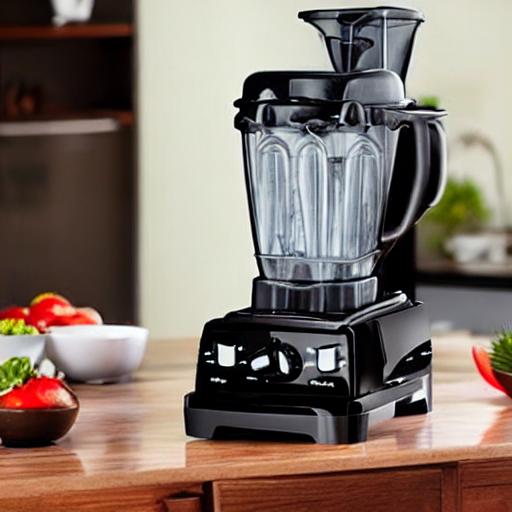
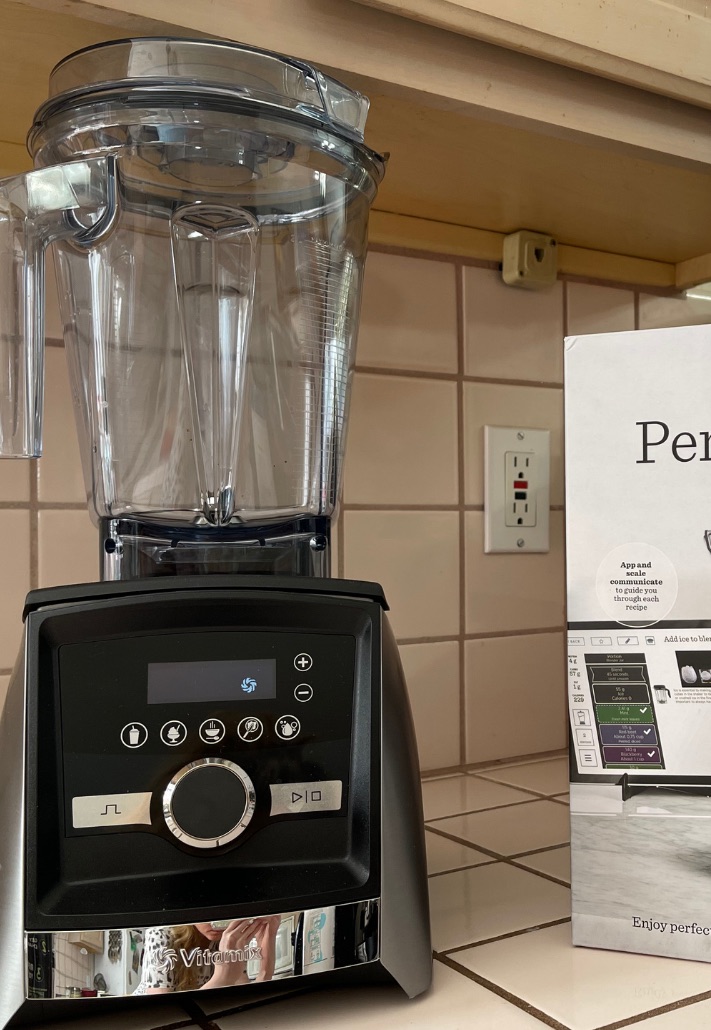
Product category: items_blender
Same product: no